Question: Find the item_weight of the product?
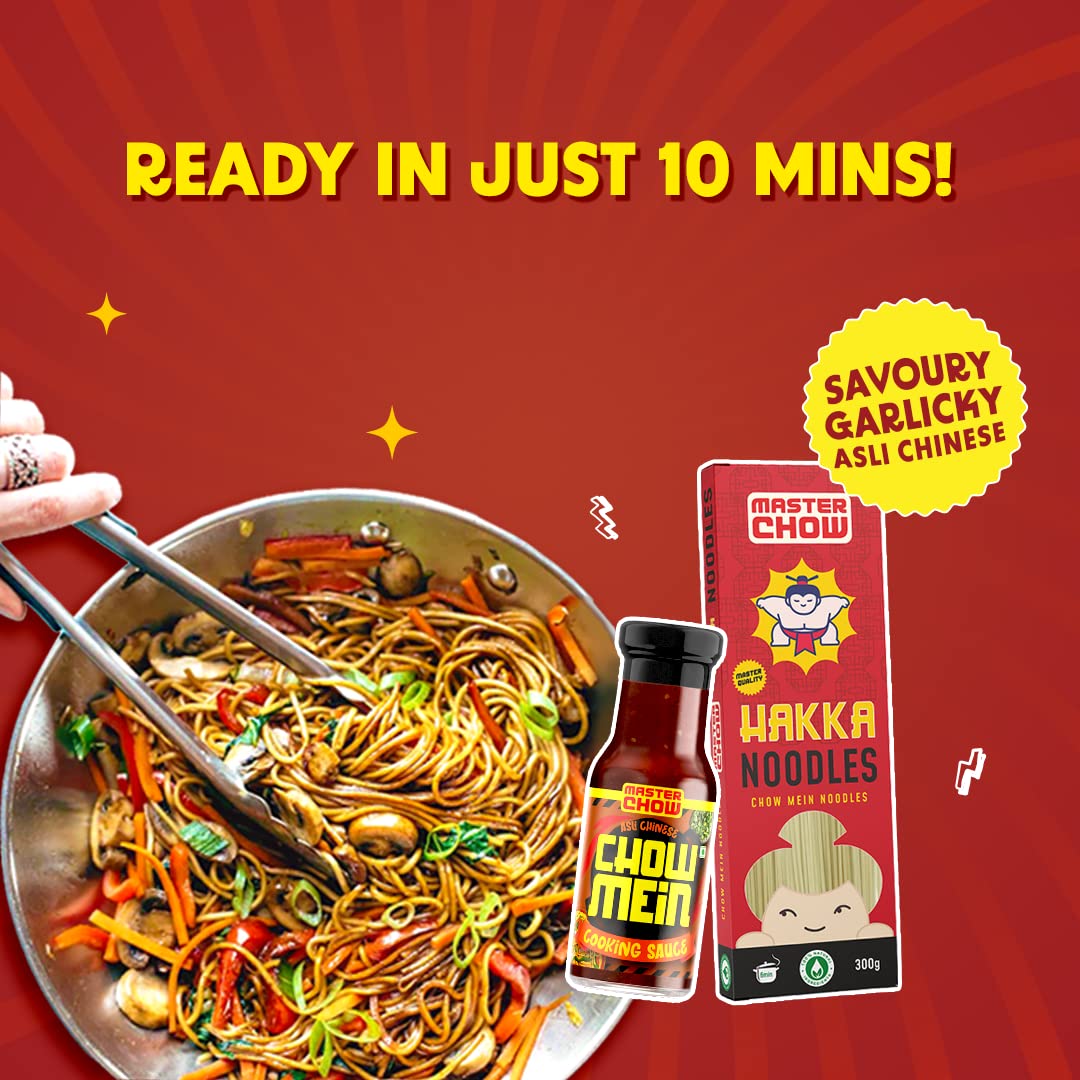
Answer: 300.0 gram